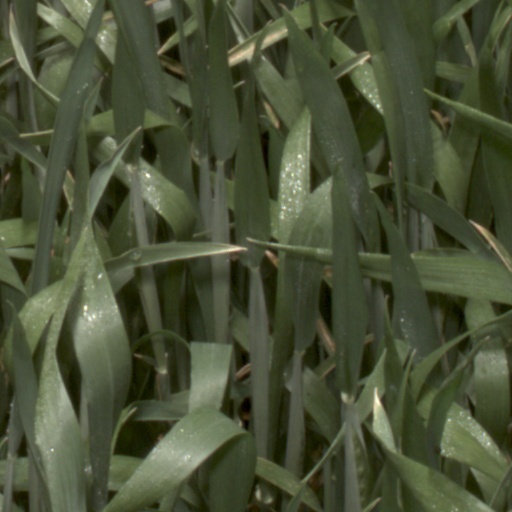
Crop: wheat